List of national symbols of Israel

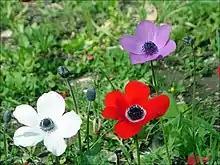
"Anemone"

The hoopoe was chosen as the national bird of the State of Israel in May 2008 in conjunction with the country's 60th anniversary, following a national survey of 155,000 citizens, outpolling the white-spectacled bulbul.